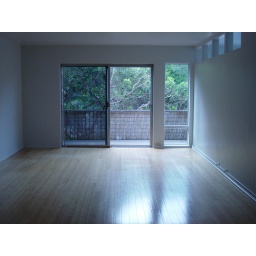
View standing near front door looking into living room. Slider has since been replaced with dual pane glass.